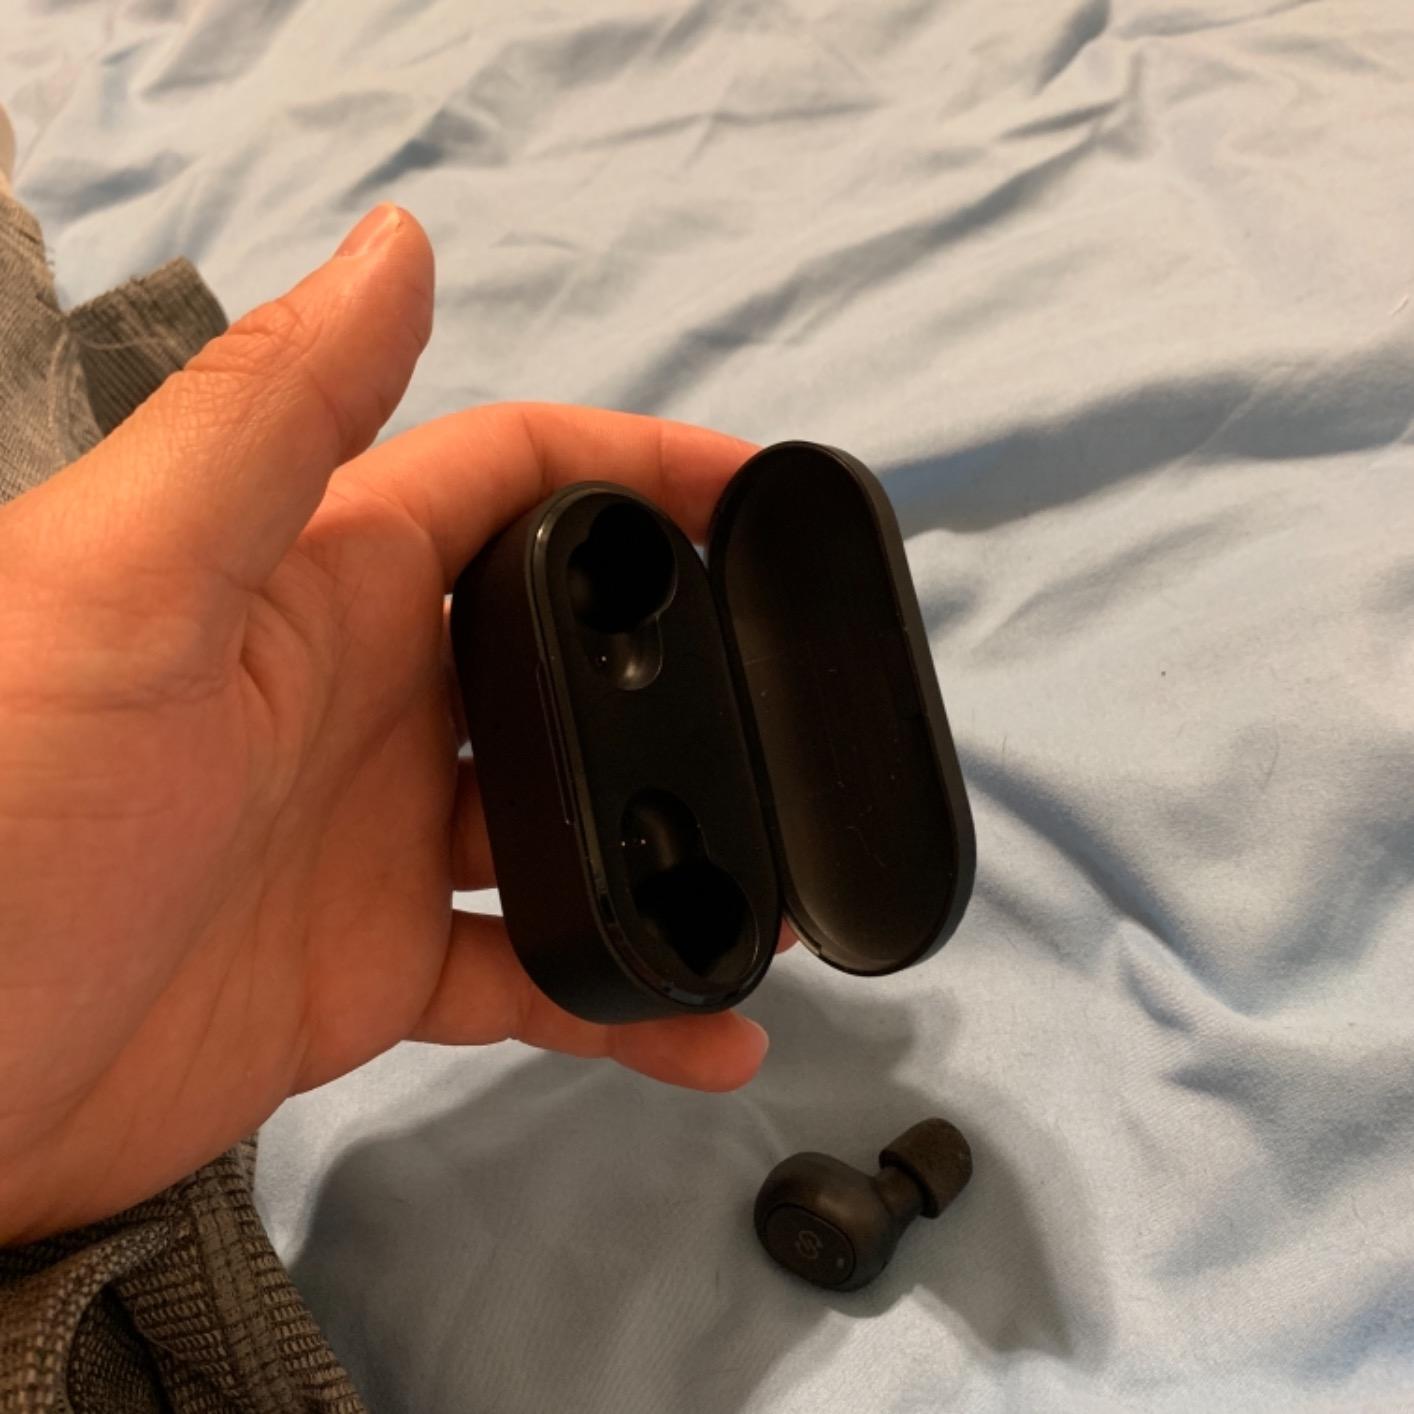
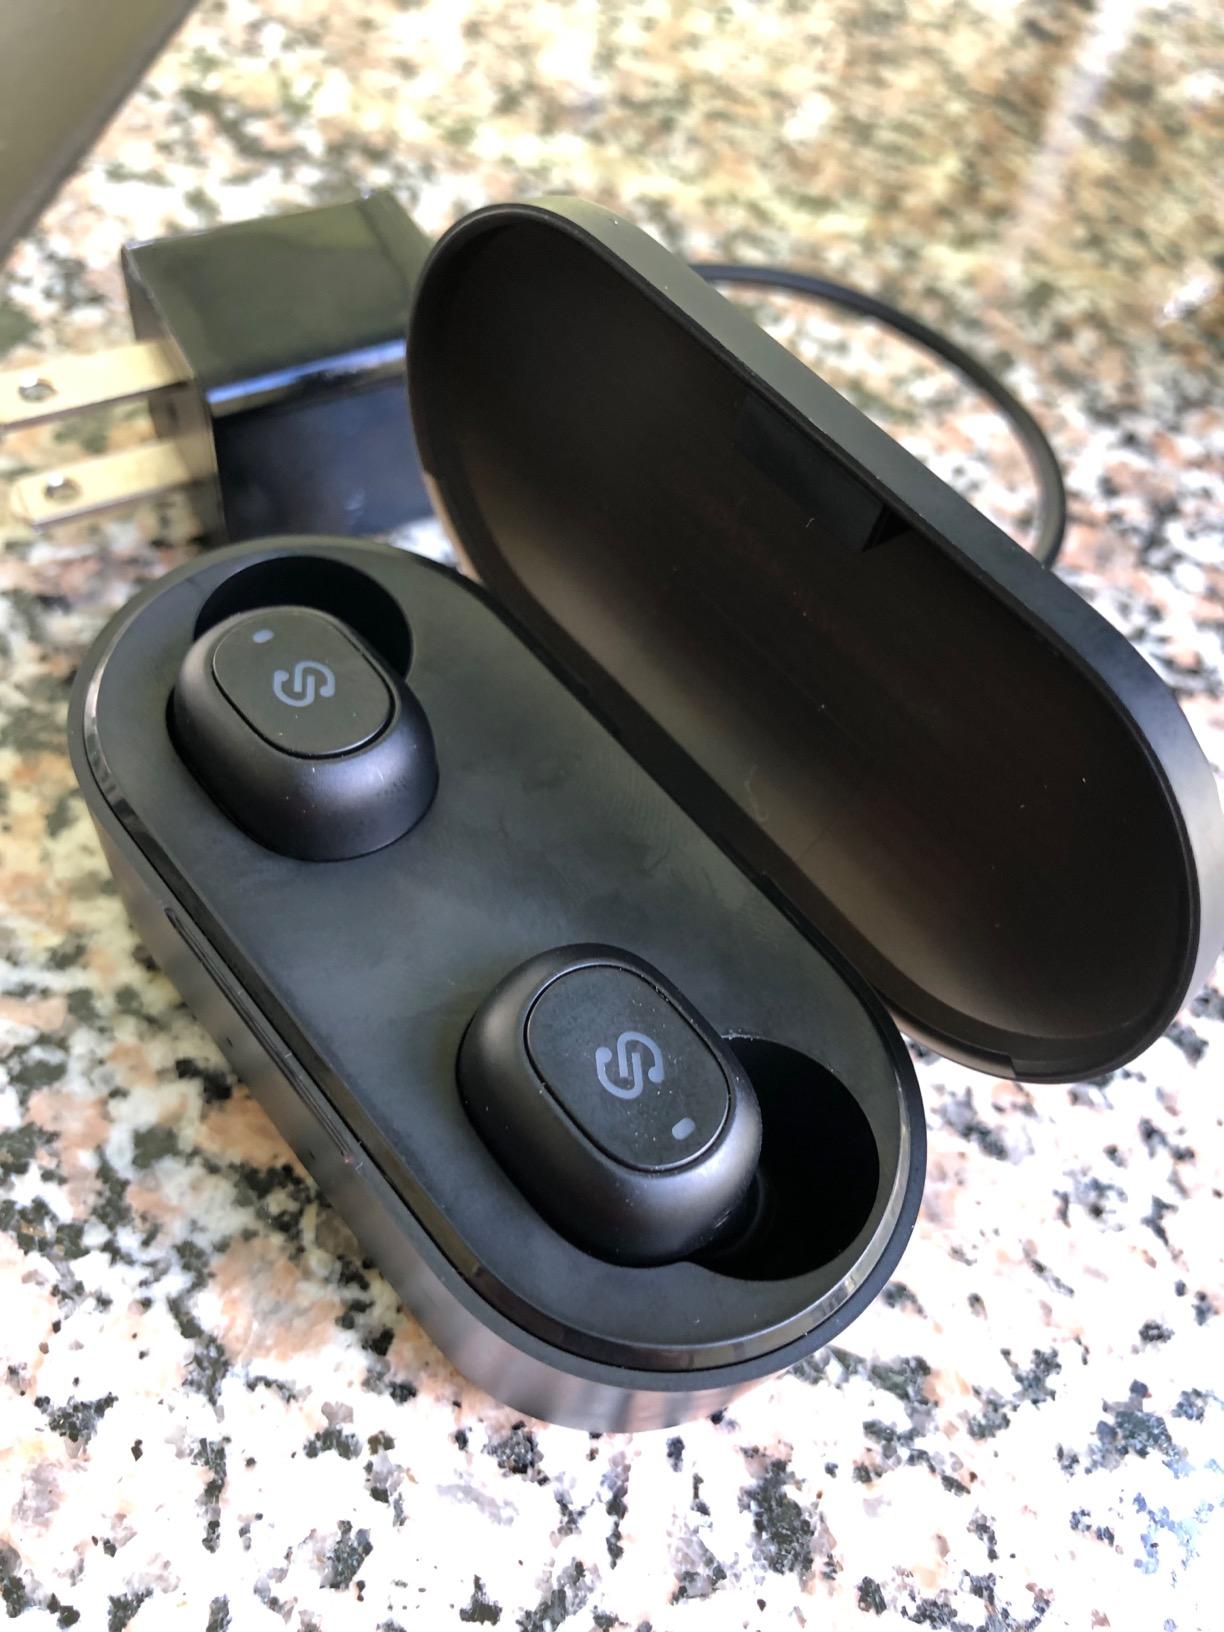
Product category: earbuds
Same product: yes